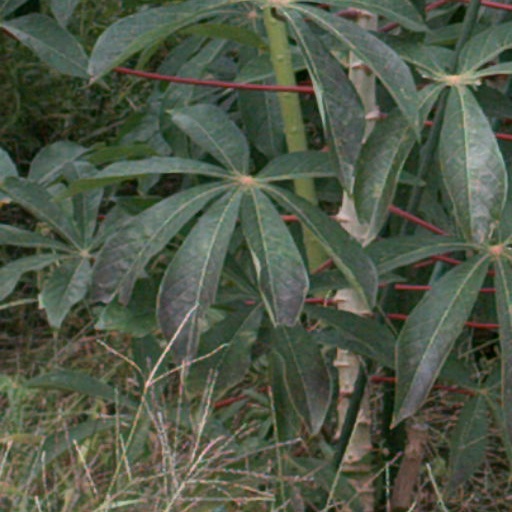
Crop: cassava